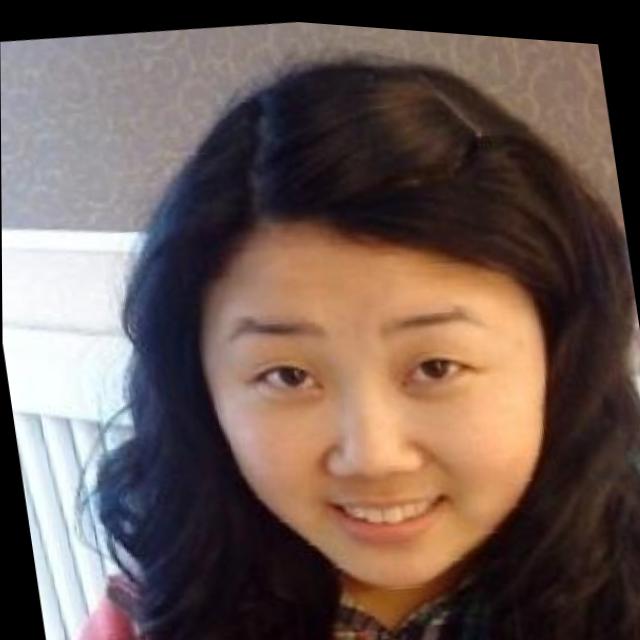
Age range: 21-44